Mouhamed Ablaye Gaye

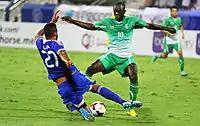
Mouhamed Ablaye Gaye - 2014 GCC Champions League

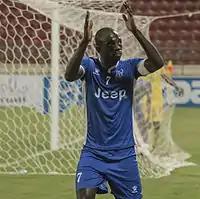
Mouhamed Ablaye Gaye - 2014–15 Sultan Qaboos Cup

In January 2013, he signed a six-month contract with Al-Nahda Club. He scored 4 goals for the club in the 2012–13 Oman Elite League and 3 goals in the 2012 Sultan Qaboos Cup. At the end of the 2012-13 season, he signed a one-year contract extension with the Al-Buraimi-based club. He scored 13 goals in 22 appearances in the 2013–14 Oman Professional League, 2 goals in 5 appearances in the 2013 Sultan Qaboos Cup. He also made his debut in the GCC Champions League on 3 March 2014 in a 1-1 draw against Kuwaiti side, Al-Nasr SC and scored his first goal in the competition on 12 March 2014 in a 2-0 win over Qatari side, Al-Kharaitiyat SC. He scored 1 goal in 6 appearances in the 2014 GCC Champions League. He finished as the second top-scorer of the 2013-14 Oman Professional League, with his team mate, Juma Saeed along with Al-Suwaiq Club's Mohammed Al-Ghassani leading the top scorer chart with 16 goals each. He helped his club to win the 2013-14 Oman Professional League, achieve the runners-up place in the 2013 Sultan Qaboos Cup and reach the semi-finals of the 2014 GCC Champions League.